Sphinx Head

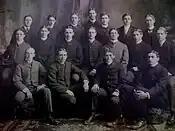
Sphinx Head, Class of 1899

Each year, Sphinx Head taps fewer than forty men and women of the senior class for membership. Since the Society's founding, membership has been "reserved for the most respected" members of the senior class. The names of newly tapped Sphinx Heads were published in "The New York Times" through the 1930s, but are now published exclusively in "The Cornell Daily Sun".